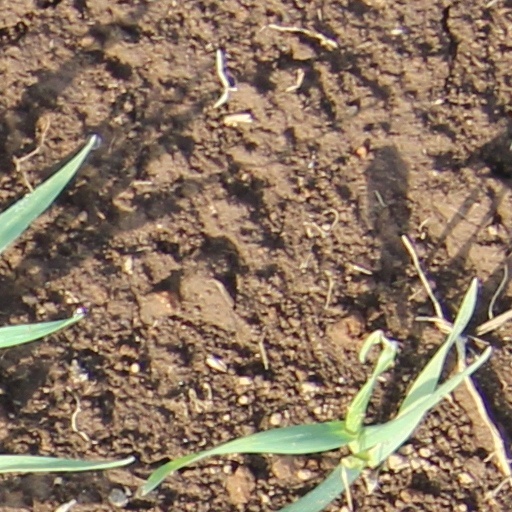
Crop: wheat